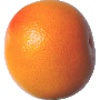
Label: Grapefruit Pink 1